Batman

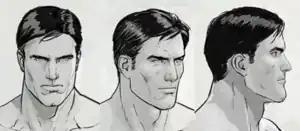
DC Comics concept art of Bruce Wayne by Mikel Janín

Batman's secret identity is Bruce Wayne, a wealthy American industrialist. As a child, Bruce witnessed the murder of his parents, Dr. Thomas Wayne and Martha Wayne, which ultimately led him to craft the Batman persona and seek justice against criminals. He resides on the outskirts of Gotham City in his personal residence, Wayne Manor. Wayne averts suspicion by acting the part of a superficial playboy idly living off his family's fortune and the profits of Wayne Enterprises, his inherited conglomerate. He supports philanthropic causes through his nonprofit Wayne Foundation, which in part addresses social issues encouraging crime as well as assisting victims of it, but is more widely known as a celebrity socialite. In public, he frequently appears in the company of high-status women, which encourages tabloid gossip while feigning near-drunkenness with consuming large quantities of disguised ginger ale since Wayne is actually a strict teetotaler to maintain his physical and mental prowess. Although Bruce Wayne leads an active romantic life, his vigilante activities as Batman account for most of his time. While Bruce Wayne is never depicted as being especially religious, he is ethnically Jewish on his mother's side; his maternal cousin Batwoman (Kate Kane) is practising. His father, Thomas, raised Bruce as a Christian, but as an adult he doesn't follow any religion.